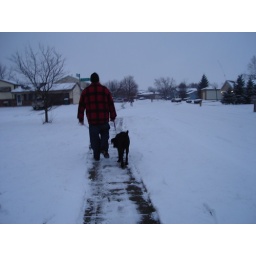
A boy and his dog in the snow